Poverty in Peru

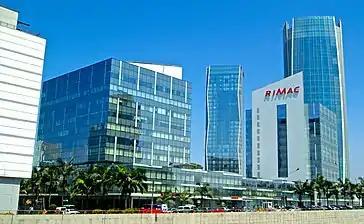
San Isidro, a district in Lima, is one of the economic sector powerhouses that boosts employment and curtails poverty in Lima.

Peru's National Institute of Informational Data (INEI) reported around 686,300 able Peruvians as unemployed.